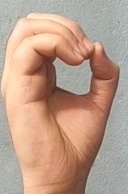
ASL sign: O